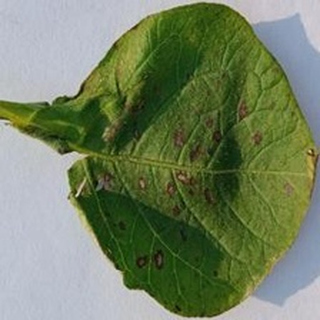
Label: potato_early_blight